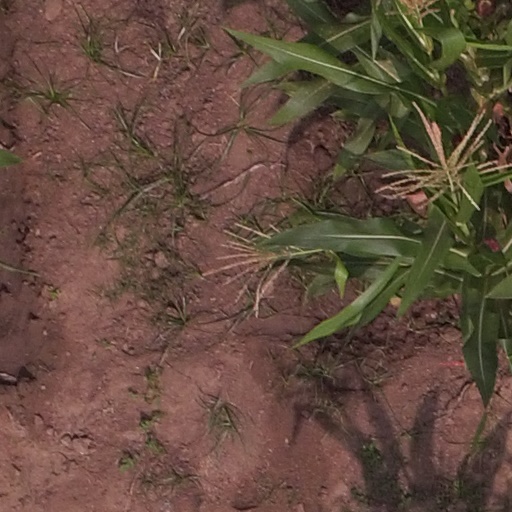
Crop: maize; corn